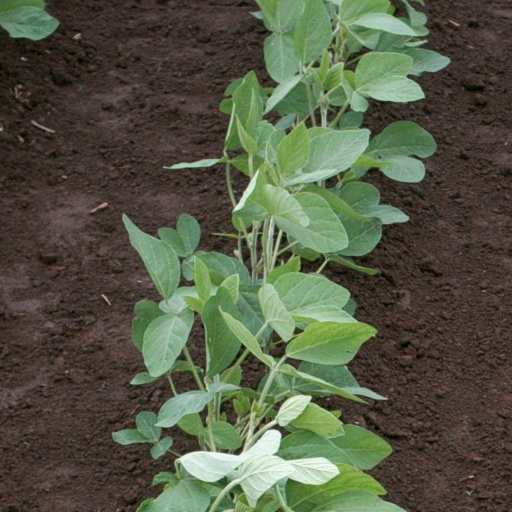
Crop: soybean